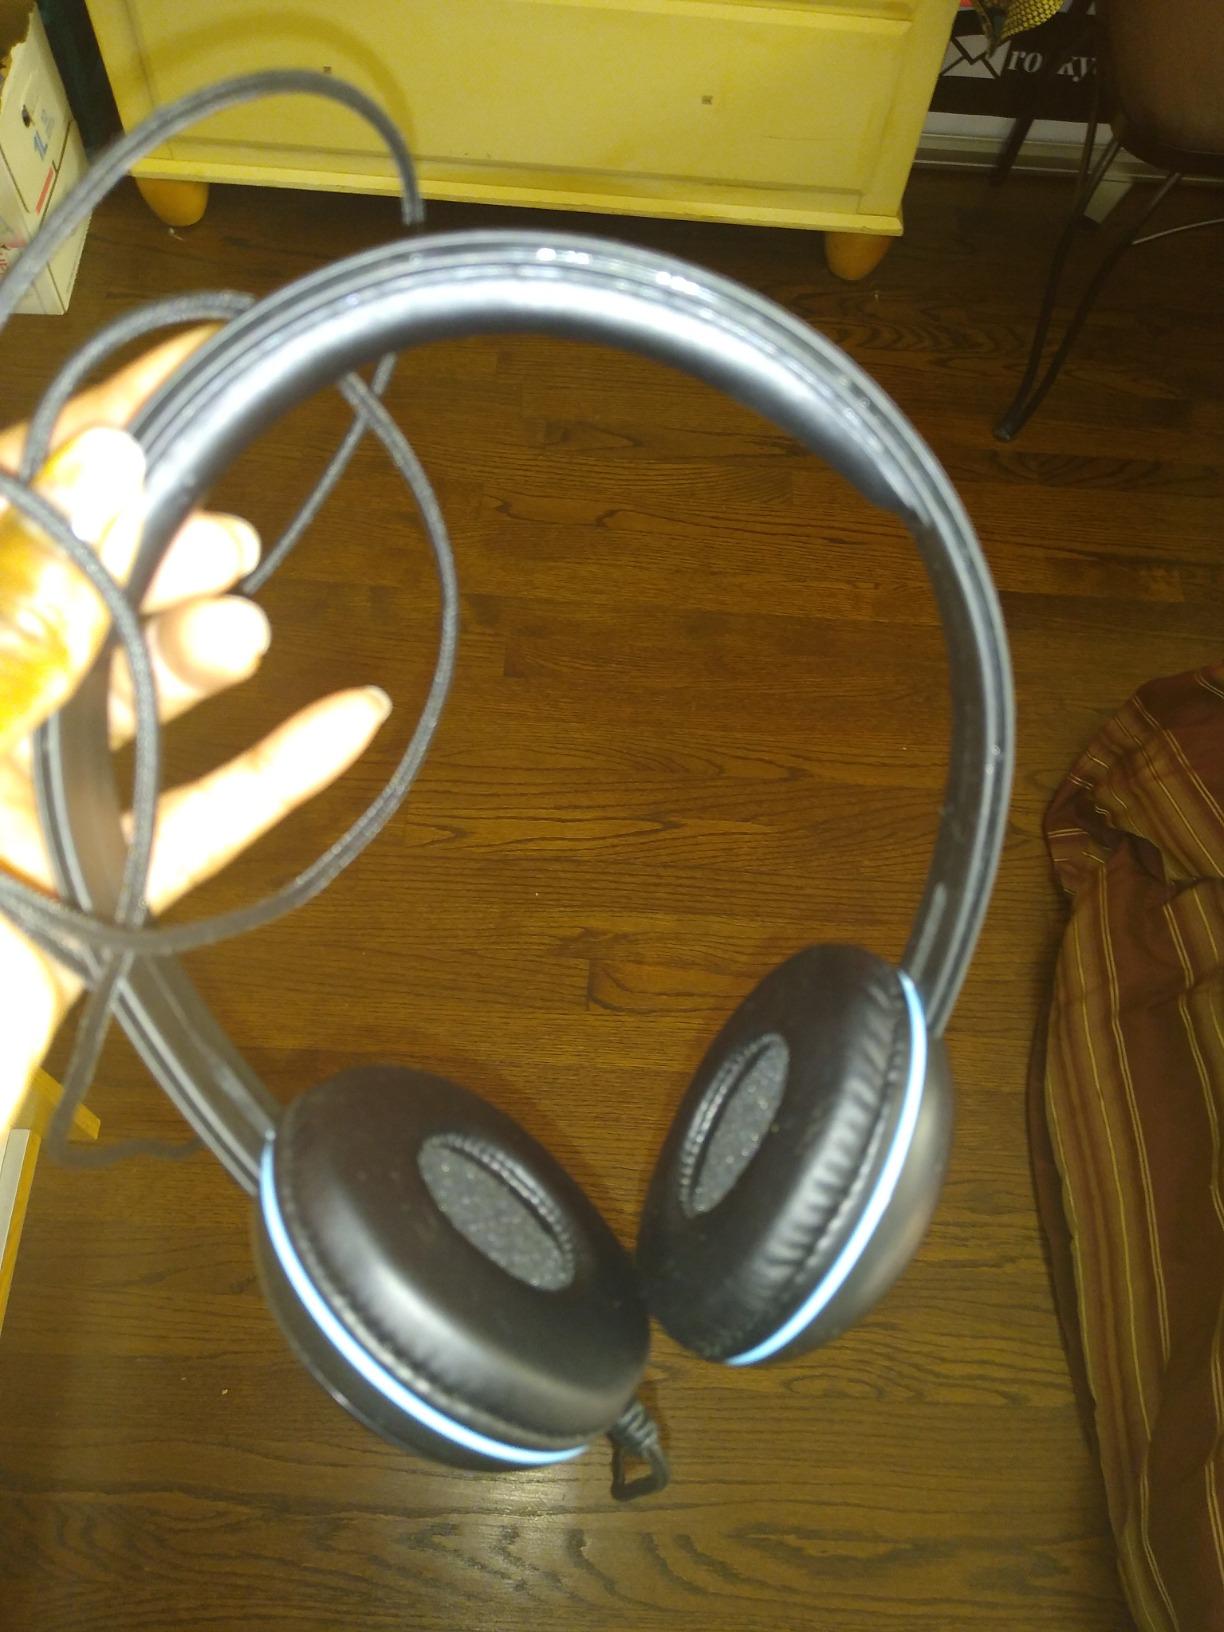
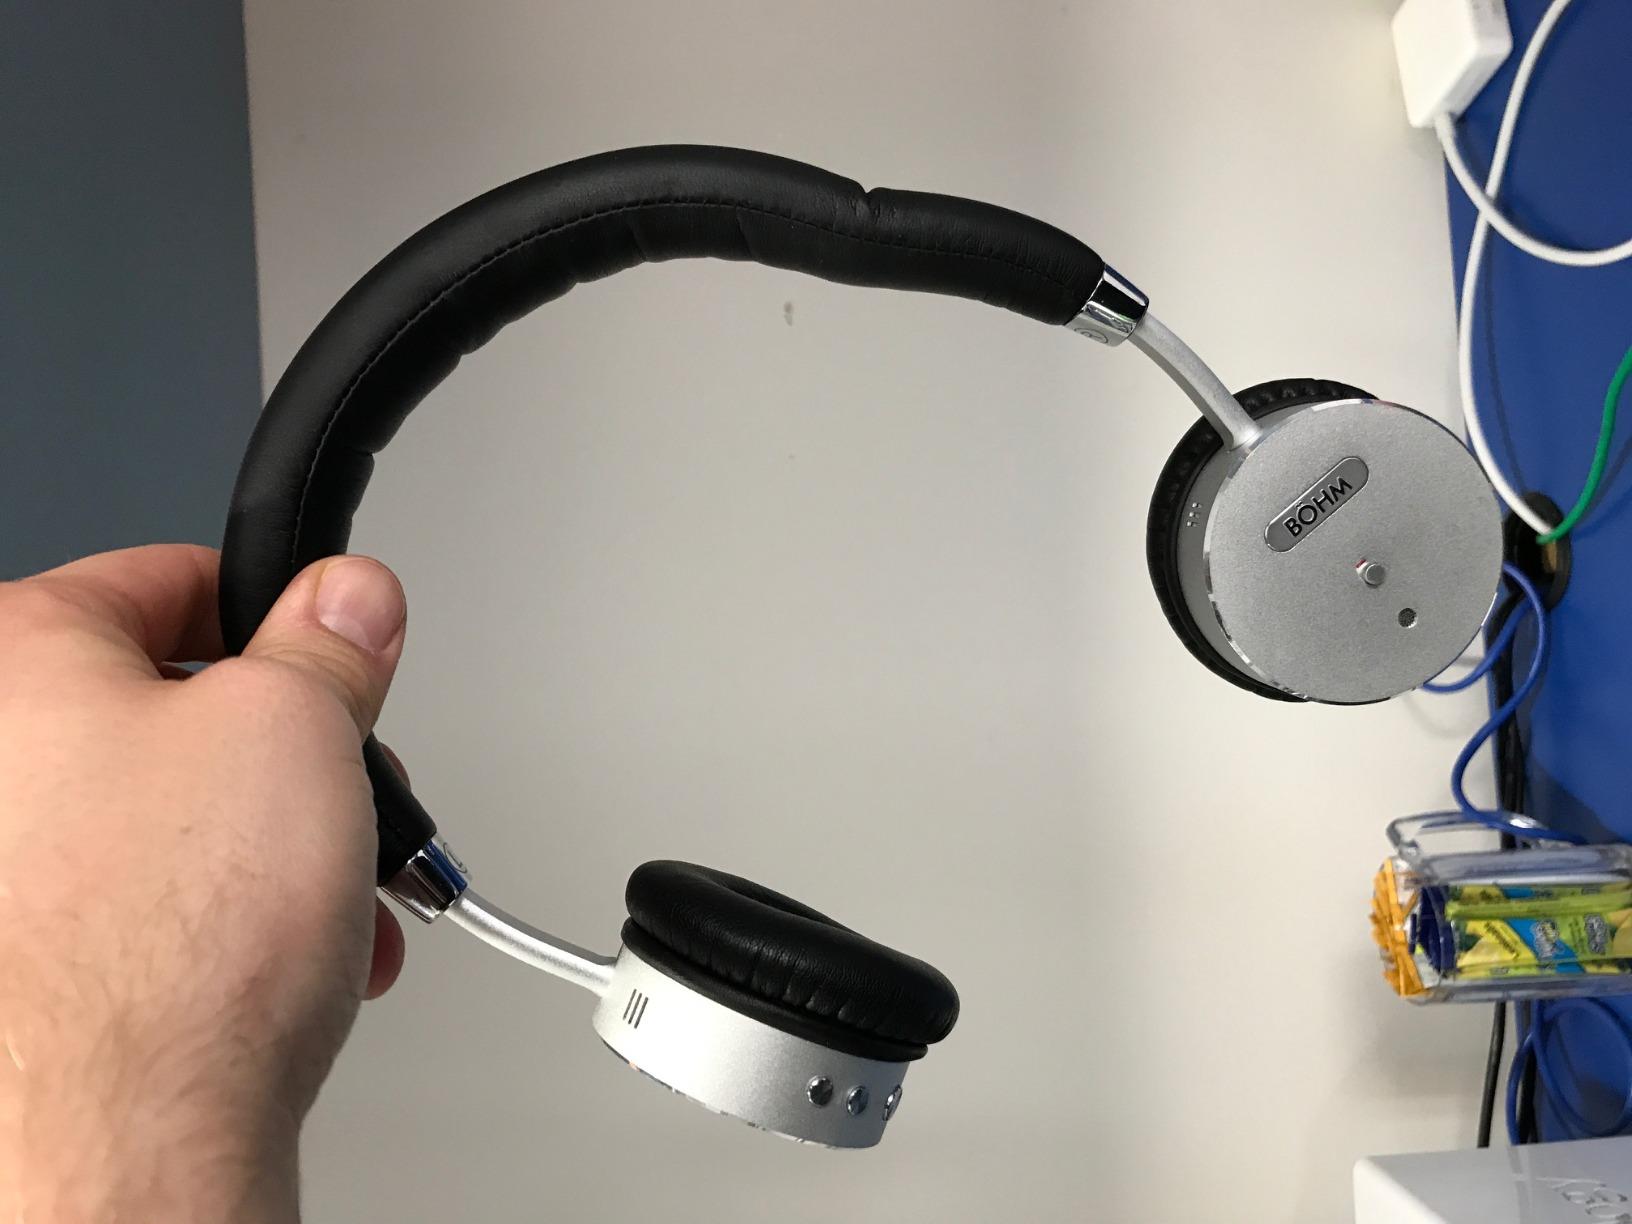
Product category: headphones
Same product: no